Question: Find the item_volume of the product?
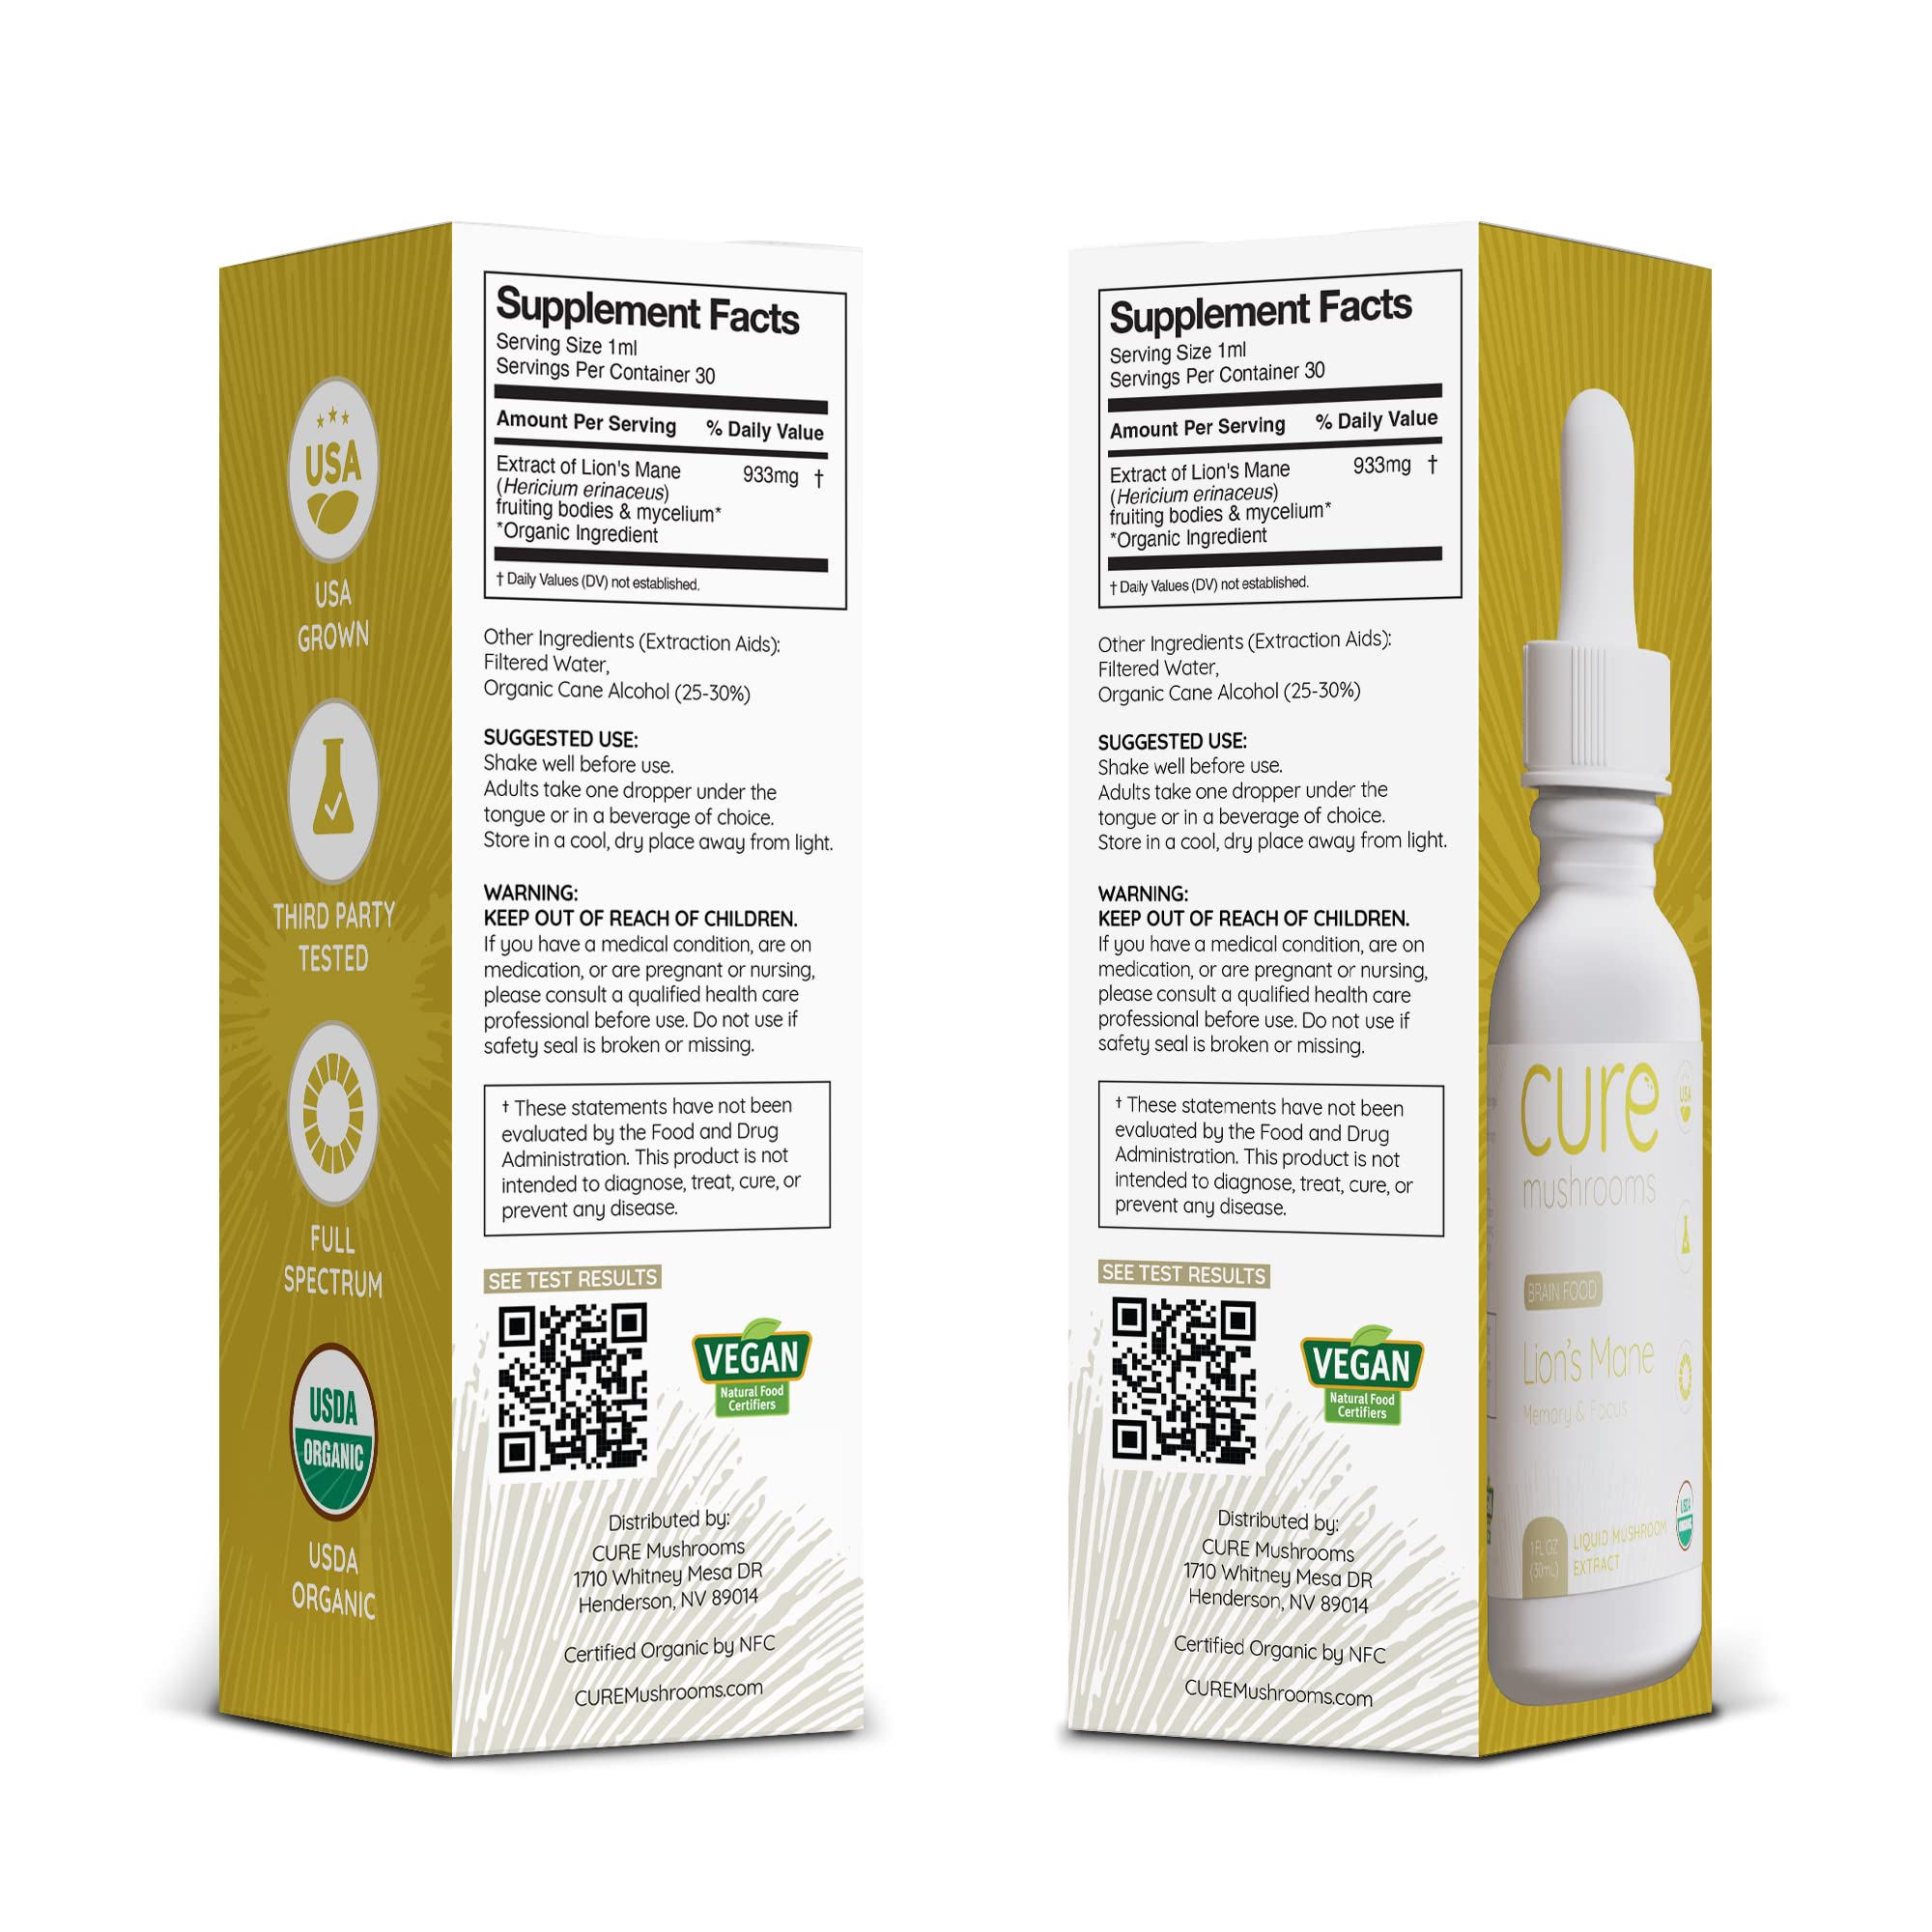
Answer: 1.0 millilitre